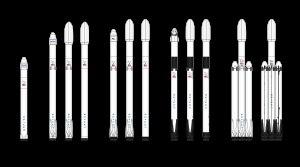
Le Falcon 9 est un lanceur moyen partiellement réutilisable développé par la société SpaceX dont la dernière version peut placer une charge utile de 22,8 tonnes en orbite basse ou de 8,3 tonnes en orbite de transfert géostationnaire. Le premier tir a eu lieu le 4 juin 2010. L'objectif de SpaceX est de fournir un lanceur permettant d'abaisser fortement le prix des mises en orbite grâce à des coûts de fabrication modérés, la récupération et réutilisation des étages. SpaceX a signé en décembre 2008 un contrat avec la National Aeronautics and Space Administration pour assurer une partie du ravitaillement de la Station spatiale internationale jusqu'à 2015 à l'aide du lanceur Falcon 9 et du cargo spatial SpaceX Dragon, contrat qui fut ensuite prolongé jusqu'en 2024. Le lanceur a également été un des candidats pour la relève des équipages de la Station spatiale internationale qui ont été transportés le 30 mai 2020 dans une version habitée du vaisseau cargo Dragon nommée Crew Dragon.